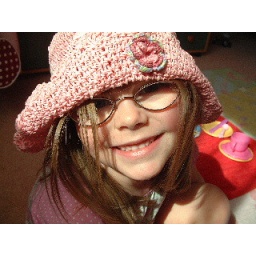
girl in a hat